Eliyahu Chaim Rosen

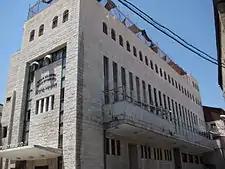
The Breslov Yeshiva and Synagogue in Mea Shearim, Jerusalem.

In 1937, he founded the Breslover Yeshiva in the Old City and served as its rosh yeshiva.